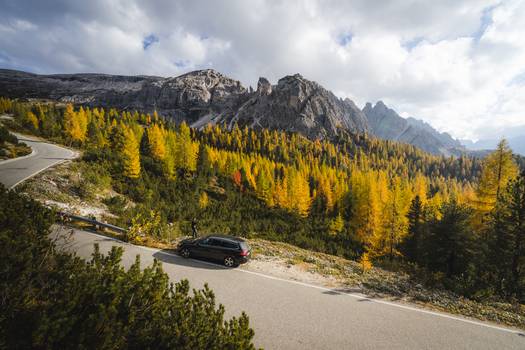
Label: No Watermark